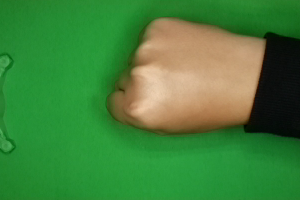
Label: rock